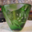
Label: bowl